Iuliia Galimullina

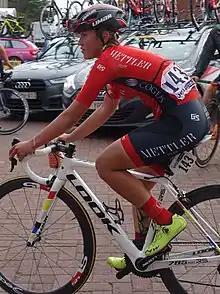
Galimullina in 2020

Iuliia Galimullina (born 20 September 2001) is a Russian professional racing cyclist, who currently rides for UCI Women's Continental Team . In October 2020, she rode in the women's edition of the 2020 Liège–Bastogne–Liège race in Belgium.